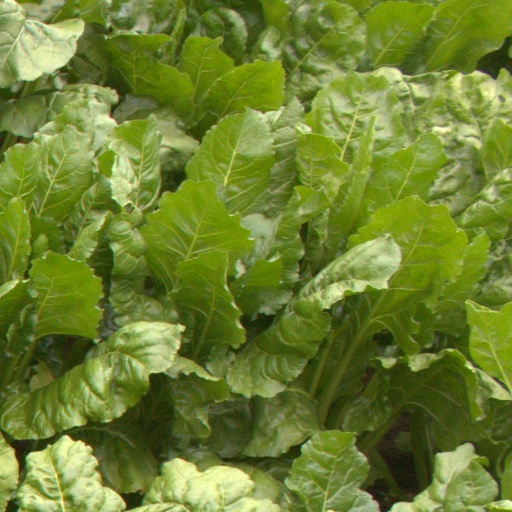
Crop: sugar beet